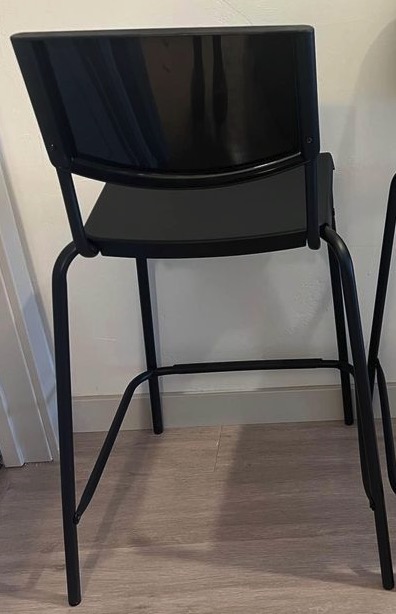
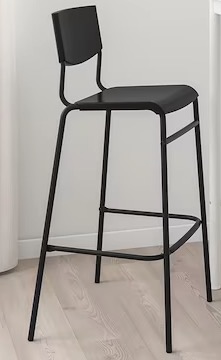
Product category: stool
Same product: yes